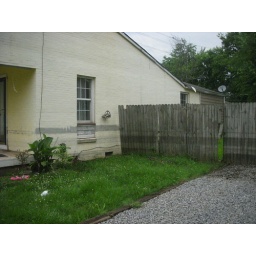
the black mark is the flood water line. houses and yards sat in this water for about four days.